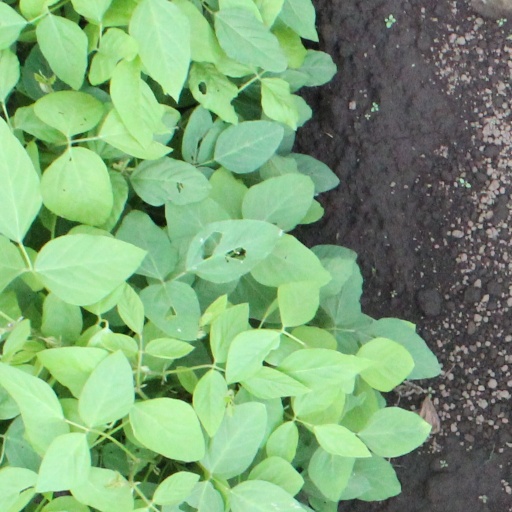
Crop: soybean